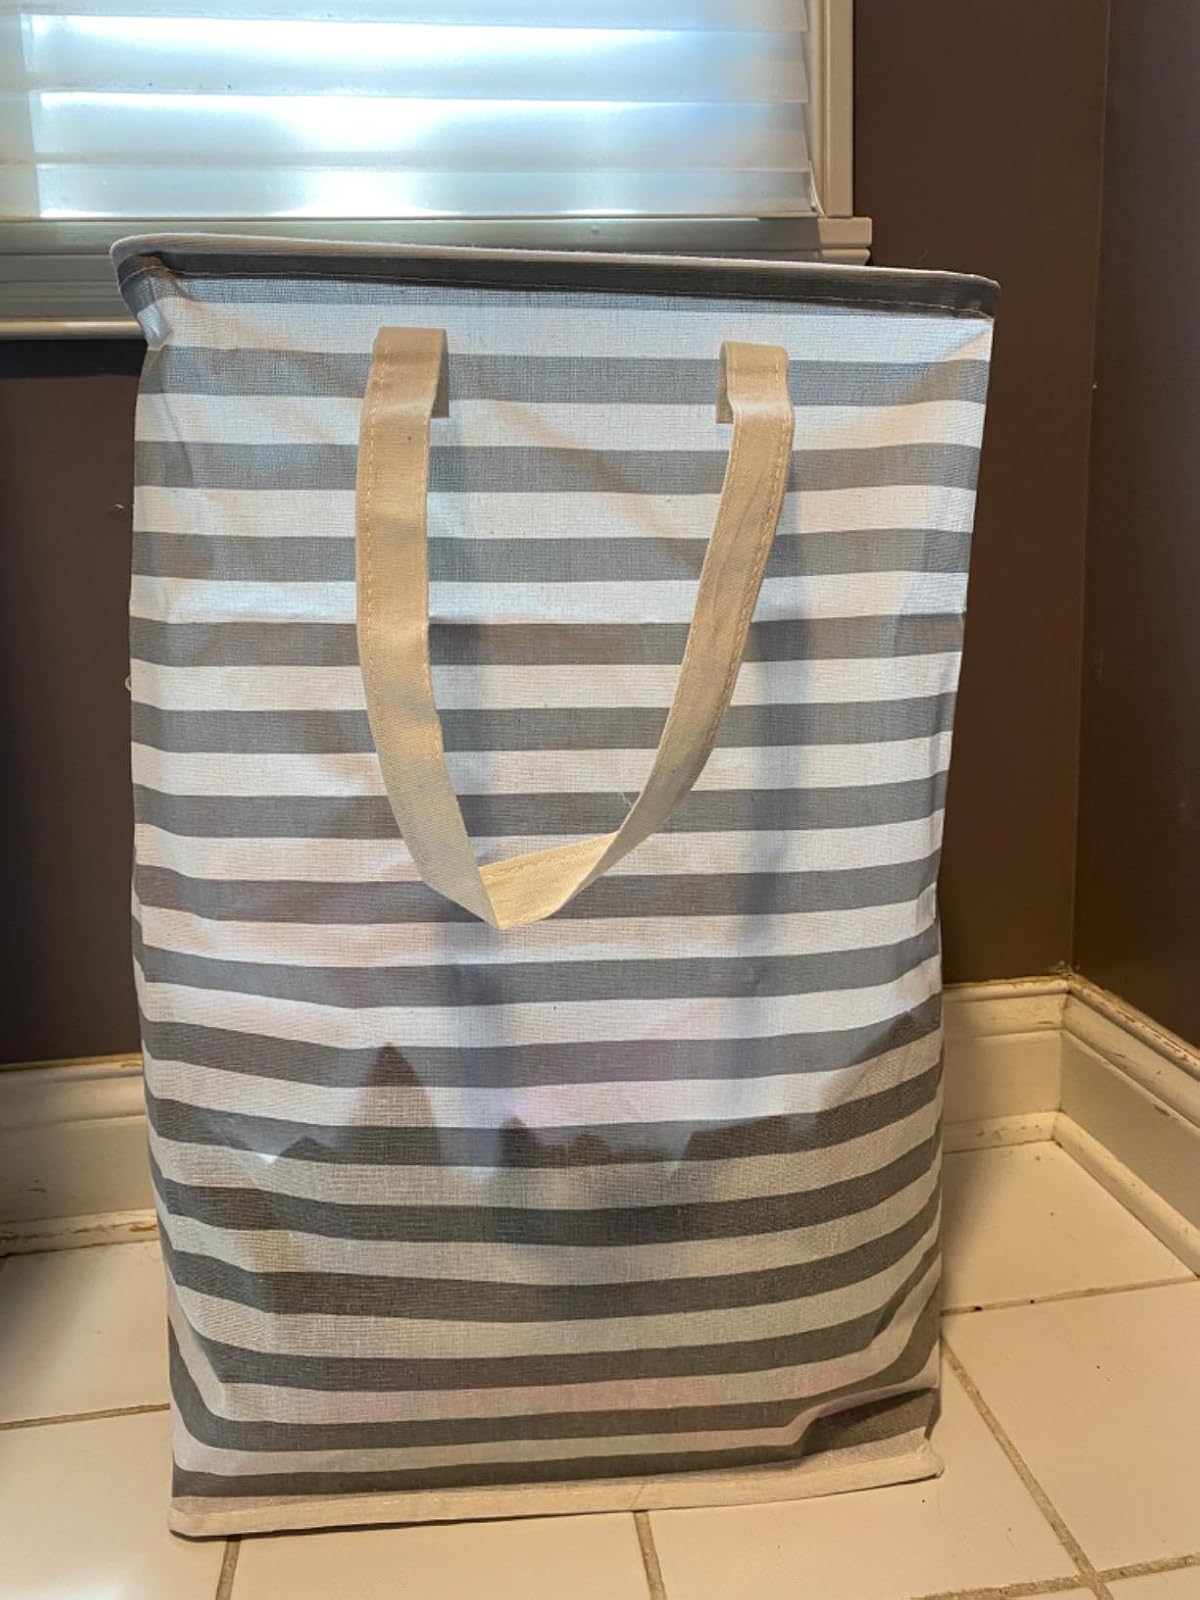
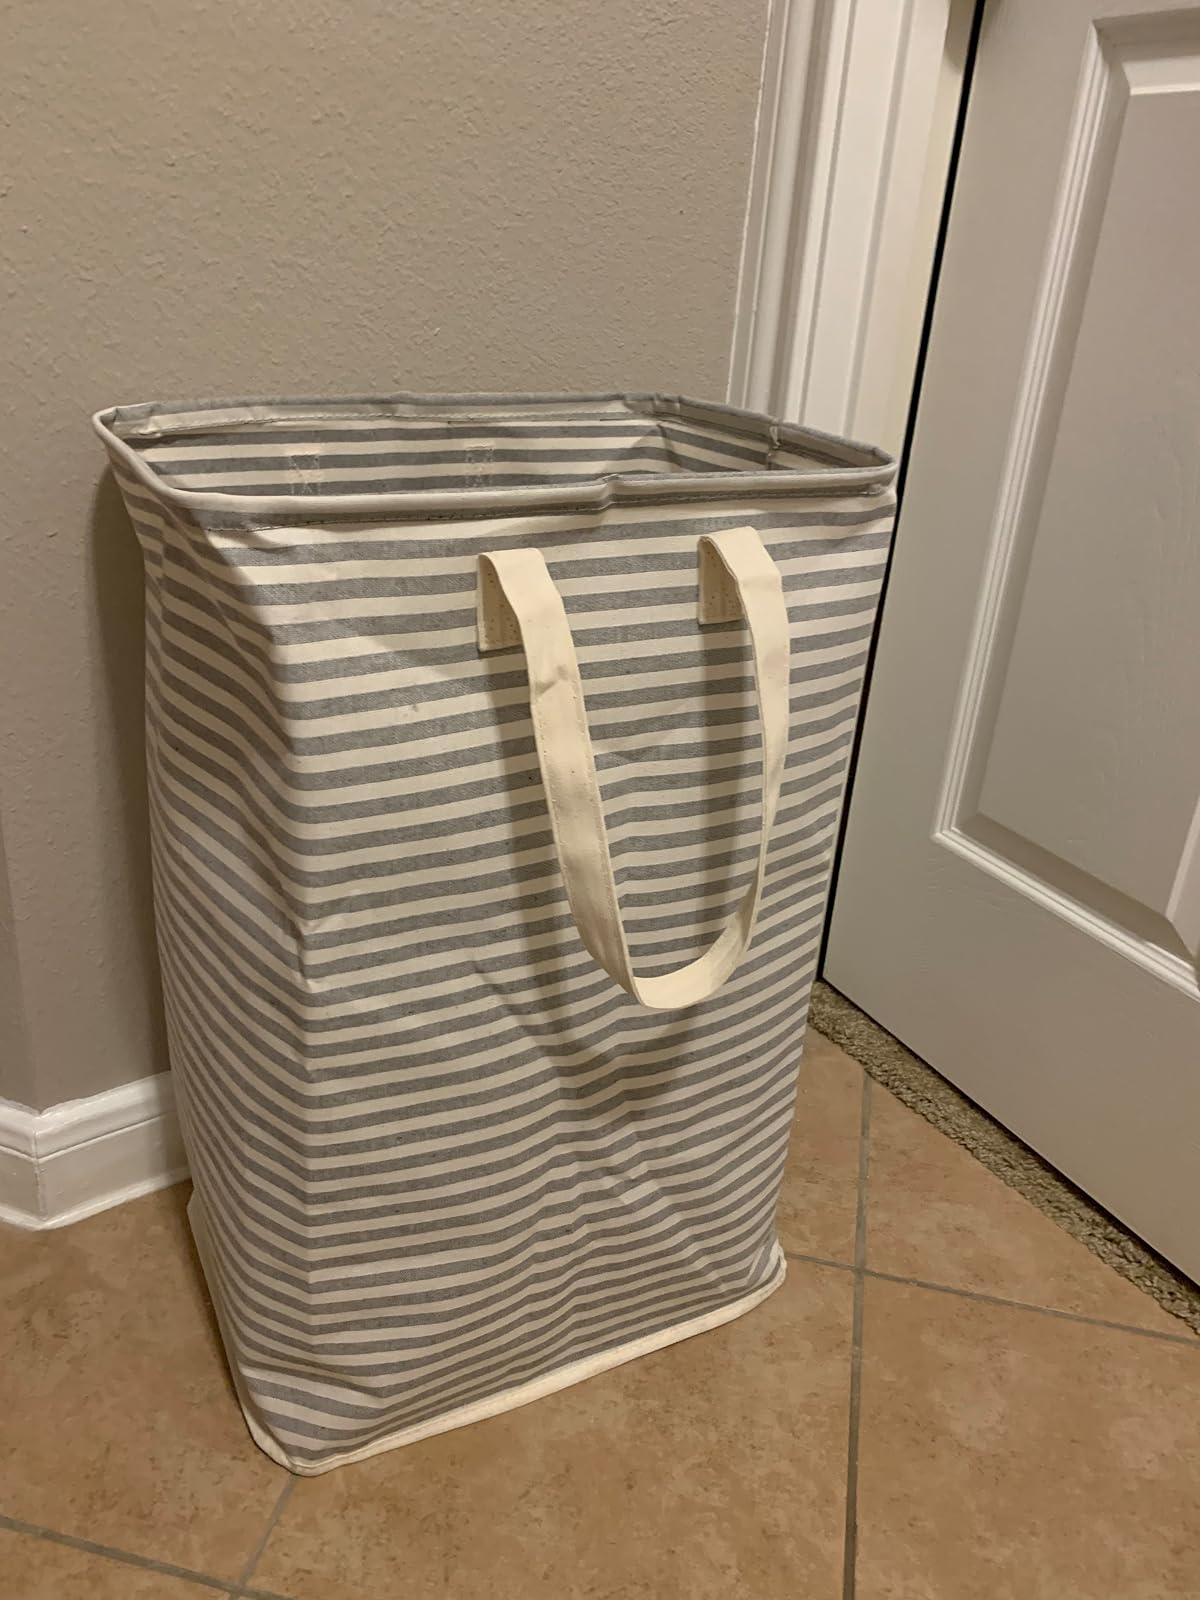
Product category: items_hamper
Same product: no